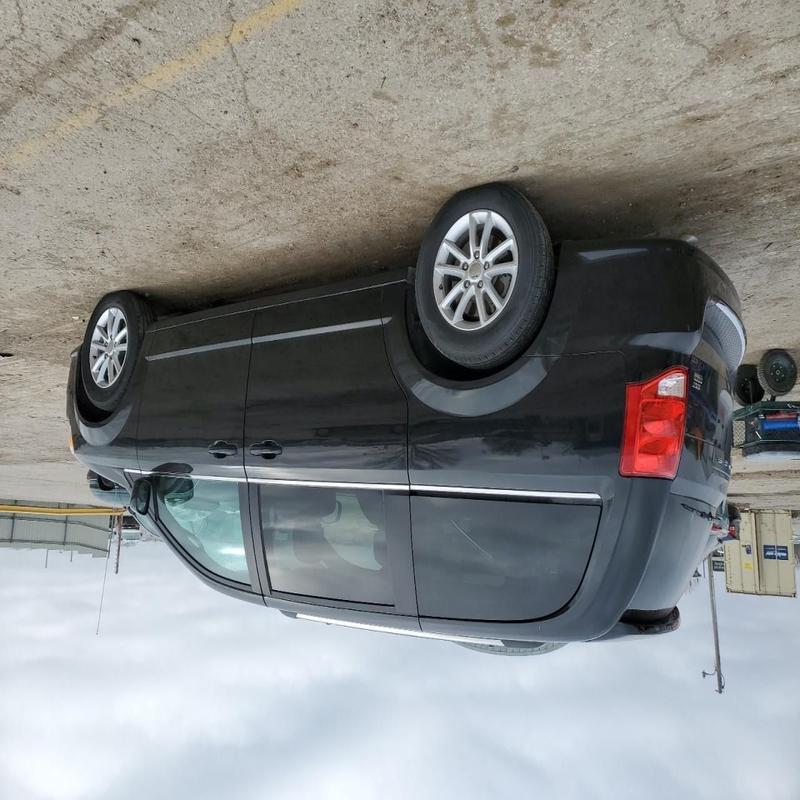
Aucun dommage détecté.
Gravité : aucun